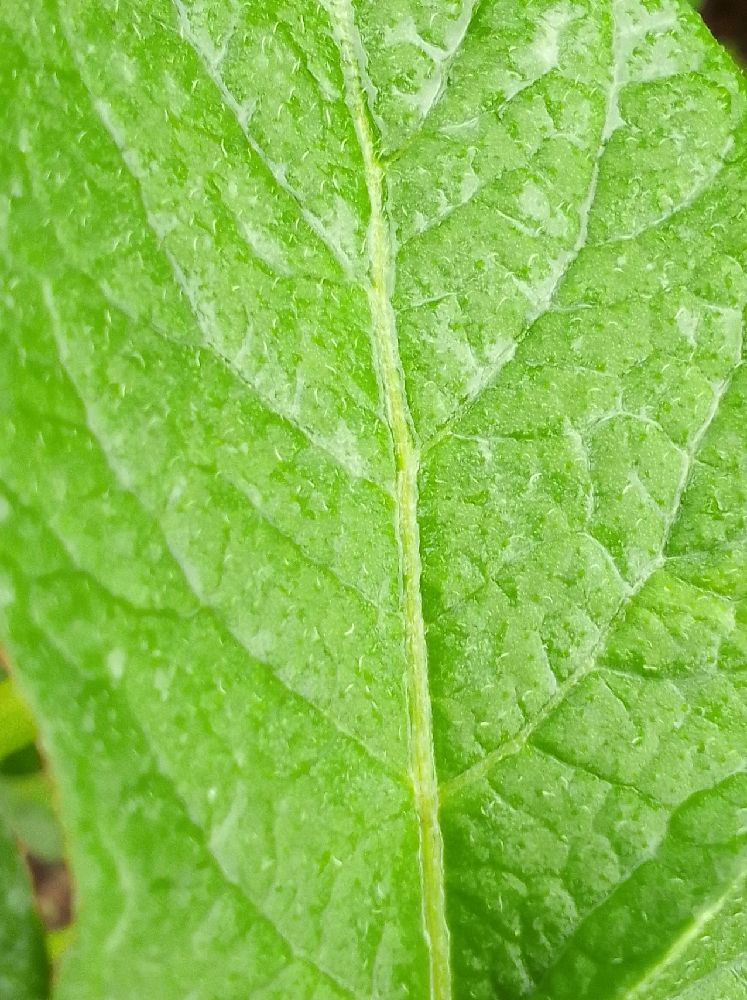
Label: Healthy